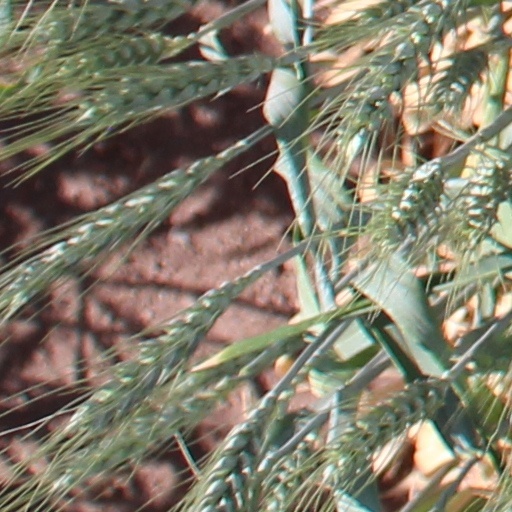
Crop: wheat